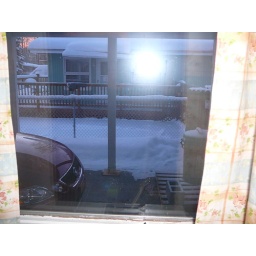
looking out the kitchen window above the sink.